Luke Medley

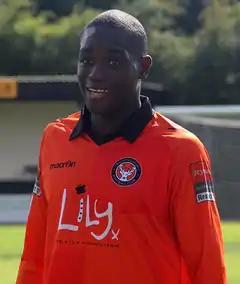
Medley playing for Walton Casuals in 2015

Luke Anthony Cleve Medley (born 21 June 1989) is an English footballer who plays as a striker, most recently for Lordswood.